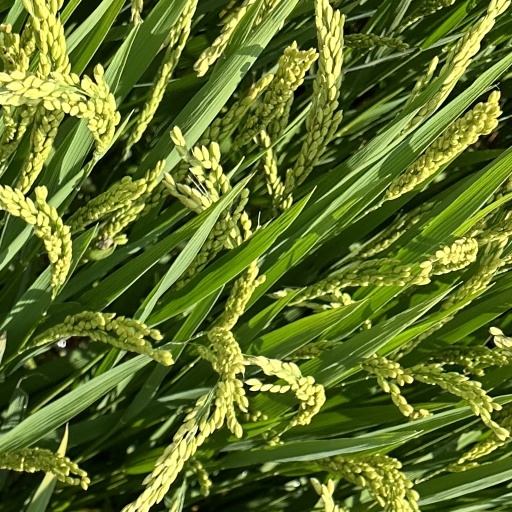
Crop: rice